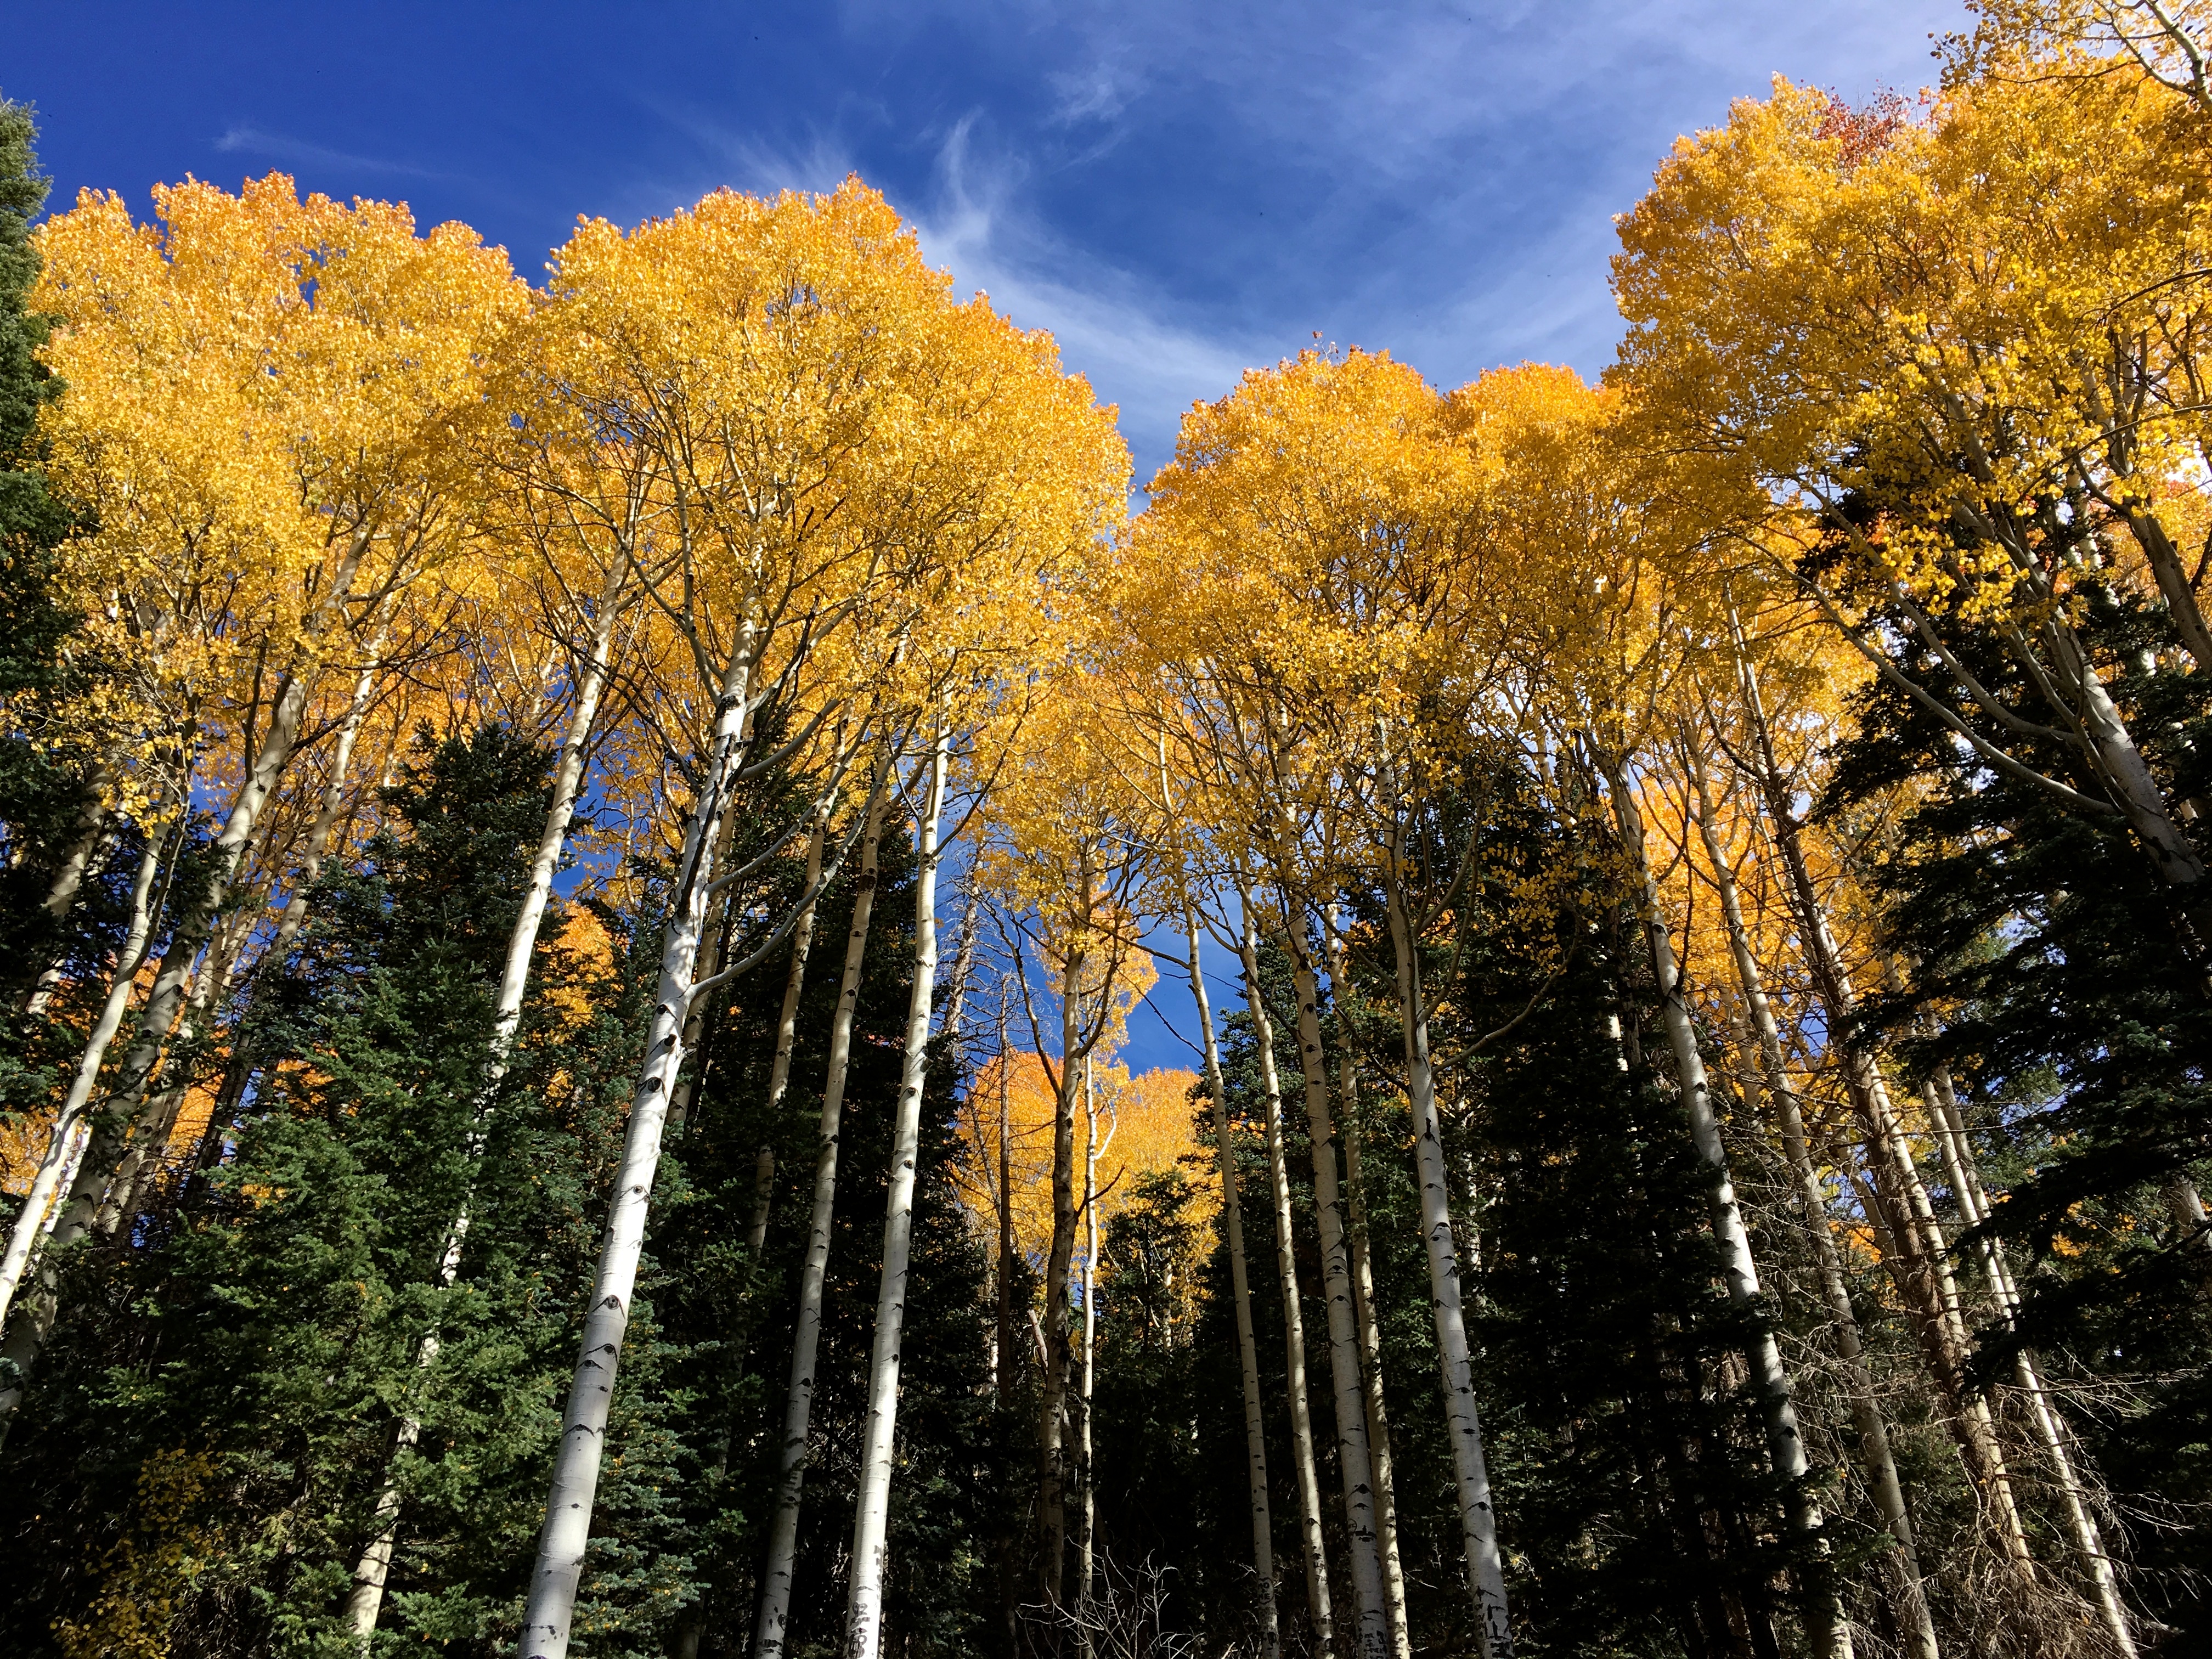
tree, nature, forest, branch, plant, sunlight, leaf, flower, autumn, season, woodland, habitat, ecosystem, woody plant